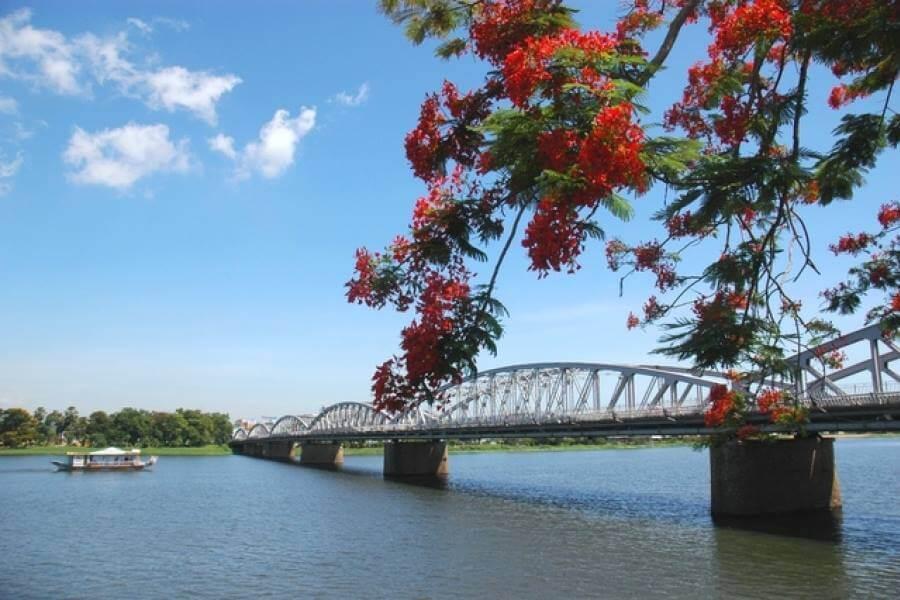
có một cây cầu xuất hiện trên một con sông